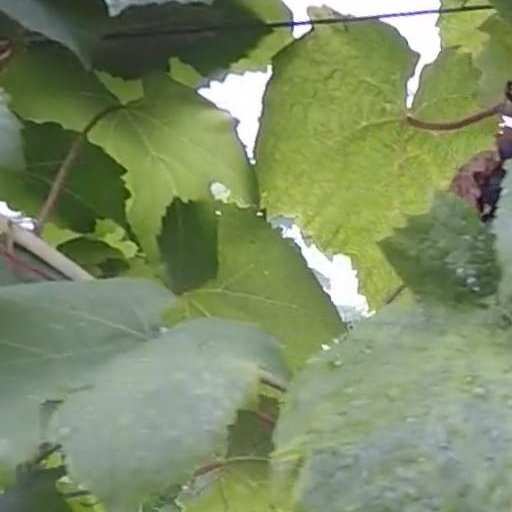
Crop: grape